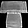
Label: T - shirt / top